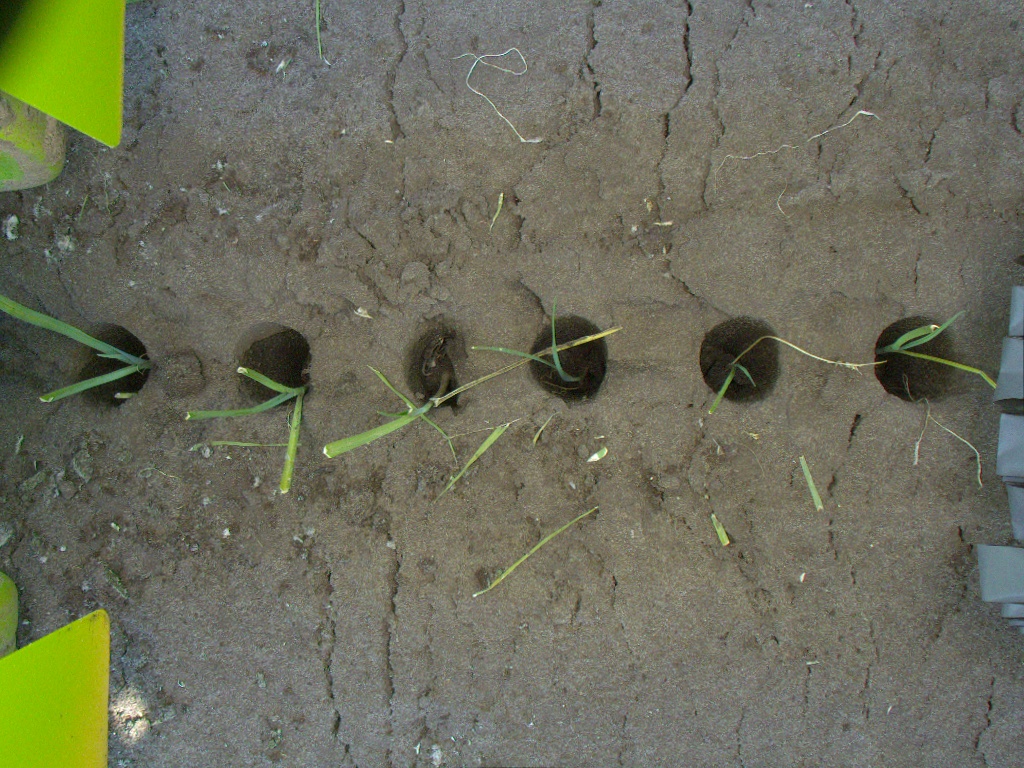
Crop: leek
Objects: stem_leek, stem_leek, stem_leek, stem_leek, stem_leek, stem_leek, leek, leek, leek, leek, leek, leek